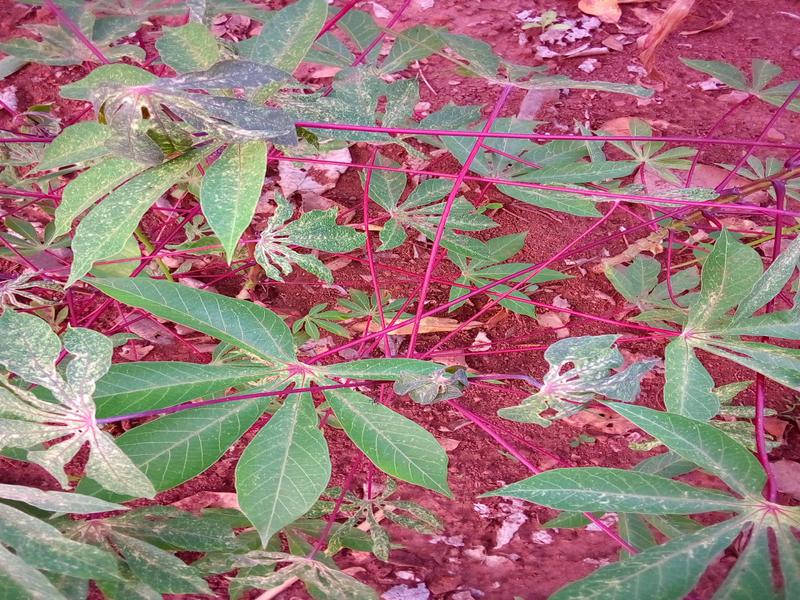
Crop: cassava
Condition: green_mottle